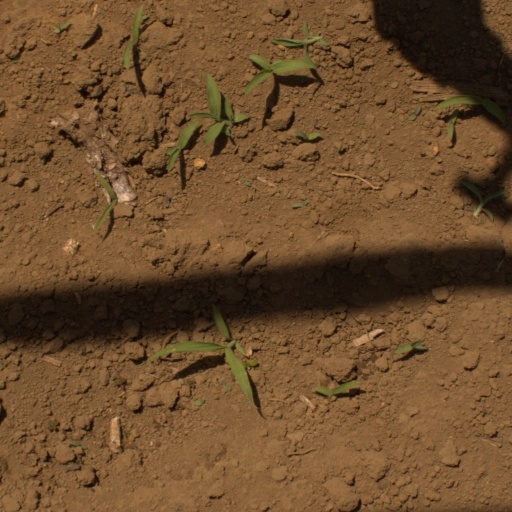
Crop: Jerusalem artichoke